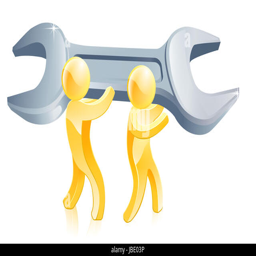
illustration of workmen carrying a giant spanner , could be icon for under construction or settings